Narcisa Pérez Reoyo

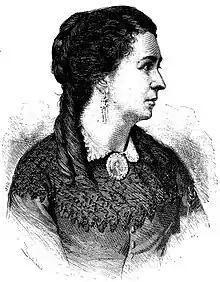
Narcisa Pérez Reoyo

Narcisa Pérez Reoyo (May 4, 1849 - June 19, 1876) was a 19th Spanish writer of Galicia. Her works included, "Cantos de la infancia" (1865), "Devocionario infantil" (1867), and "Horas perdidas" (1874)